Big River Man

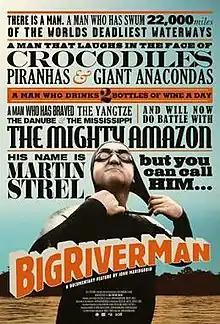

Big River Man is a 2009 documentary film directed by John Maringouin. It follows the Slovenian long-distance swimmer Martin Strel as he swims the entire 3,300 mile length of the Amazon River, between February and April 2007.